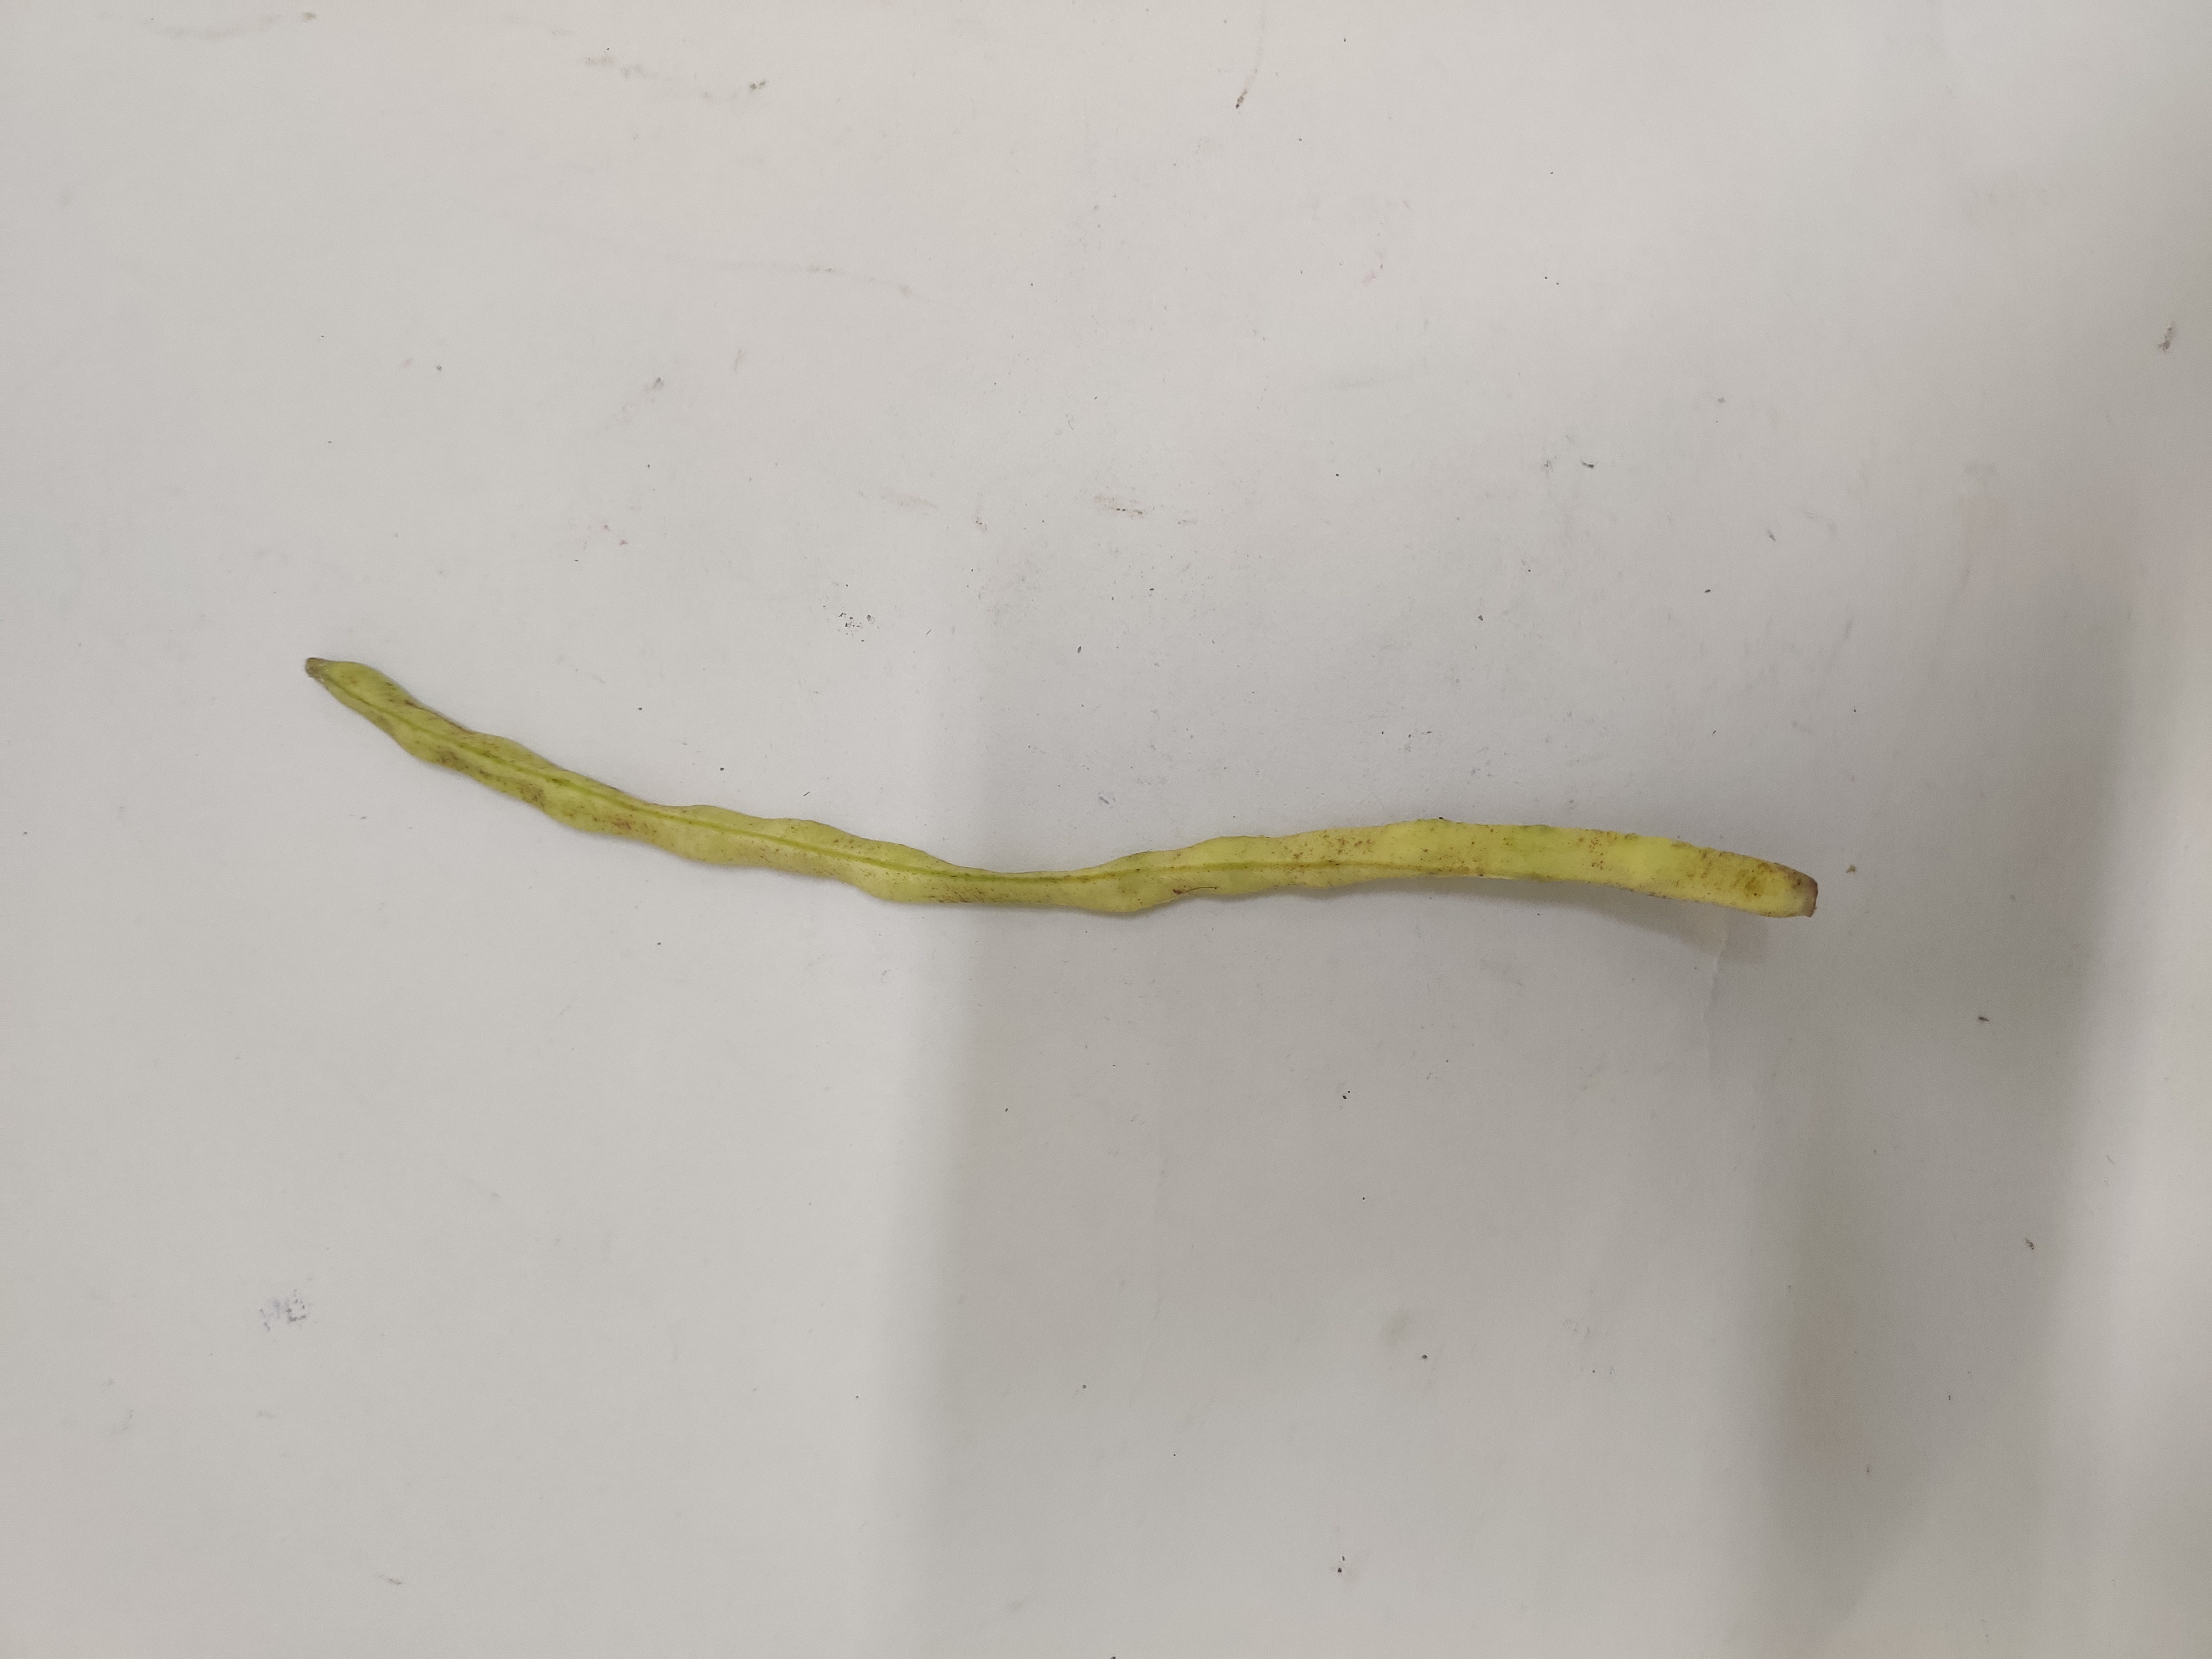
Crop: Cowpea
Condition: Severely Damaged